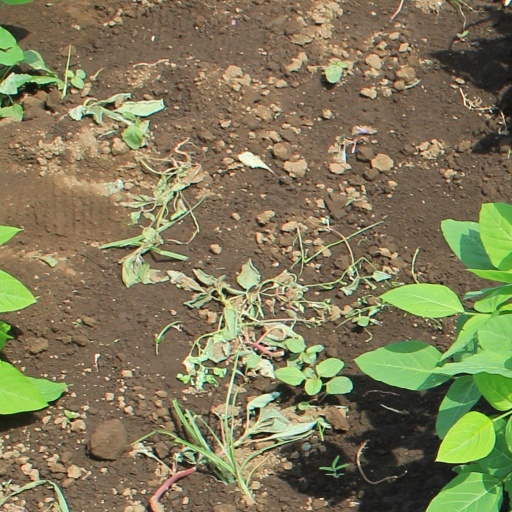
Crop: soybean